Glenfield (company)

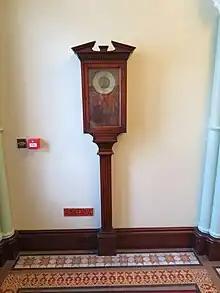
19th century Glenfield water meter

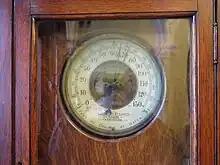
19th century Glenfield water meter closeup of meter face

A subsidiary company, the British Pitometer Co Ltd, was established in 1921 and was also based in Kilmarnock. Another subsidiary, Hydrautomat Ltd, was established in 1924 and was based in London. The company was liquidated voluntarily in 1931, and reformed to become Hydrautomat (1931) Ltd. The parent company continued to expand, and acquired Alley & MacLellan Ltd in the 1940s. This company had been founded in 1875 in Bridgeton, Glasgow, and initially manufactured valves. They later diversified into making compressors, vacuum pumps and steam engines, before being taken over by Glenfield and Kennedy.